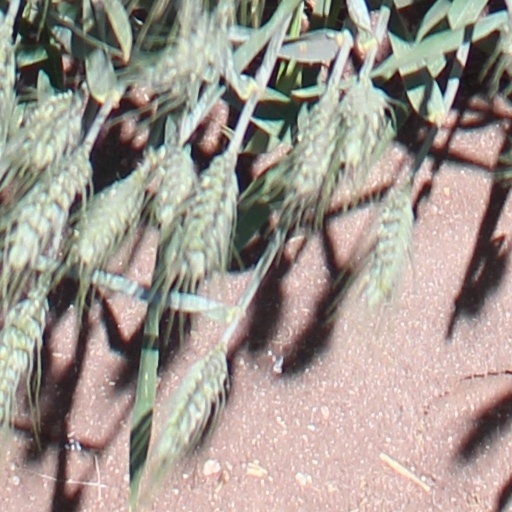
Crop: wheat